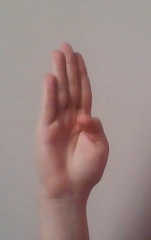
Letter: kaaf